Ralph Cheyne

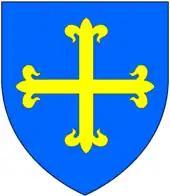
Arms of Paveley: "Azure, a cross flory or"

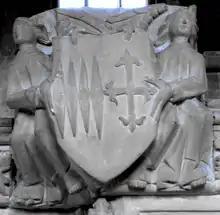
Sculpted escutcheon on monument to Sir Ralph Cheney in Edington Church showing the arms of Cheney impaling Paveley: "Azure, a cross flory or"

In 1368, he married Joan Pavely (1353 – before 1400), a daughter and co-heiress of Sir John Pavely of Brooke. Through this marriage, he inherited the Brooke manor, which he made his seat. Joan's mother, Agnes de la Mare (d. 1361), was the sister of Robert de la Mare and the daughter of Peter de la Mare of Steeple/Market Lavington, Wiltshire. Before marrying John Pavely, Agnes was first married to John Forstal of Lavington, the brother of Robert Forstal. By his wife, Joan de Pavely, he had one son and heir, Sir William Cheyne (c. 1374 – 1420), MP for Dorset in 1402, who married Cecily Stretch (c. 1371 – 1430), younger daughter and co-heiress of Sir John Stretch, of Pinhoe and Hempston Arundel in Devon, three times MP for Devon. Cecily was the widow of Thomas Bonville (died 1412), third son of Sir William Bonville (died 1408) of Shute in Devon. Sir William had two sons. His eldest son was Edmund Cheyne (died 1430), of Brook, who married Alice Stafford, daughter of Sir Humphrey Stafford of Hooke, and aunt to Humphrey Stafford, 1st Earl of Devon (died 1469). His other son, John Cheyne of Pinhoe, received the manor from his mother Cecily Stretch. His daughter married Sir John Wadham (died 1502) of Merryfield and Edge.